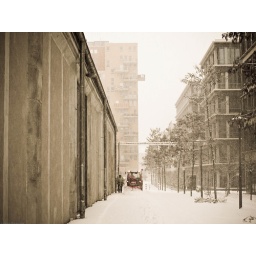
orange working in white